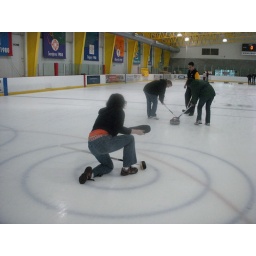
but not at people who live in glass houses